László Polgár

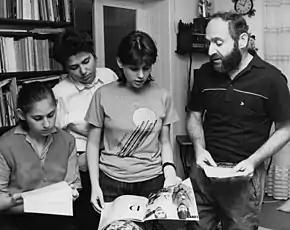
Judit, Zsuzsa, Zsófia and Laszlo Polgars

He and Klara married in the USSR, whereupon she moved to Hungary to be with him. They had three daughters together, Susan, Sofia, and Judit, whom Polgár home-schooled, primarily in chess but also in Esperanto, German, Russian, English, and high-level math. Polgár and his wife considered various possible subjects in which to drill their children, "including mathematics and foreign languages", but they settled on chess. "We could do the same thing with any subject, if you start early, spend lots of time and give great love to that one subject," Klara later explained. "But we chose chess. Chess is very objective and easy to measure." His eldest daughter Susan described chess as her choice: "Yes, he could have put us in any field, but it was I who chose chess as a four-year-old... I liked the chessmen; they were toys for me."